Forth & Clyde Hotel

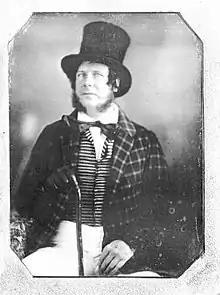
Edward McDonald (1810-1866) was the publican of the Forth and Clyde Hotel from 1845 to 1851

The original Forth & Clyde Hotel was located in Sydney, on the corner of George and Jamison Streets. That pub was taken over by E. Helden, a former ship's captain, in 1856, who then moved it to Balmain. In 1859 Helden sold up the furniture and retired from the business.